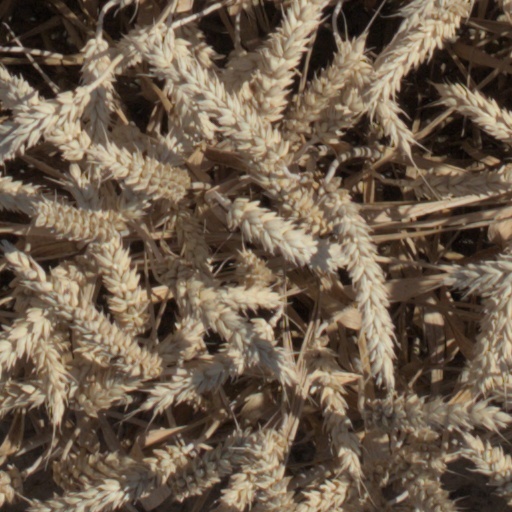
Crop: wheat